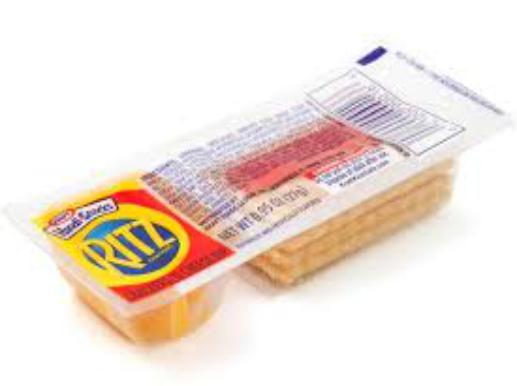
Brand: Handi-Snacks
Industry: Food